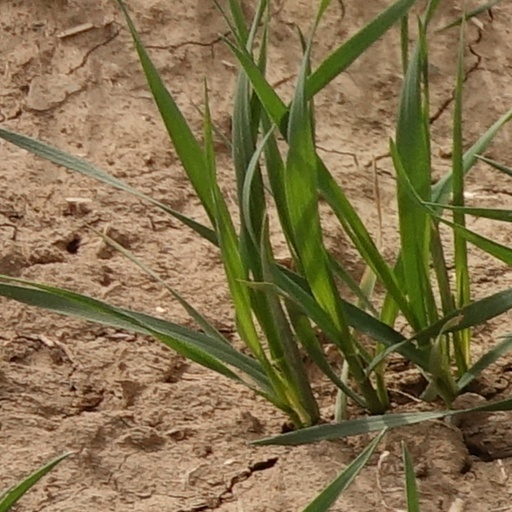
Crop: wheat